Magni Grenivík

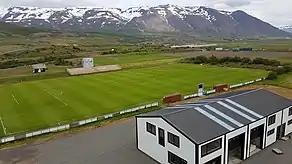

Magni play their matches at Grenivíkurvöllur but also play at Boginn in Akureyri if the pitch condition is poor as is common during the preseason.